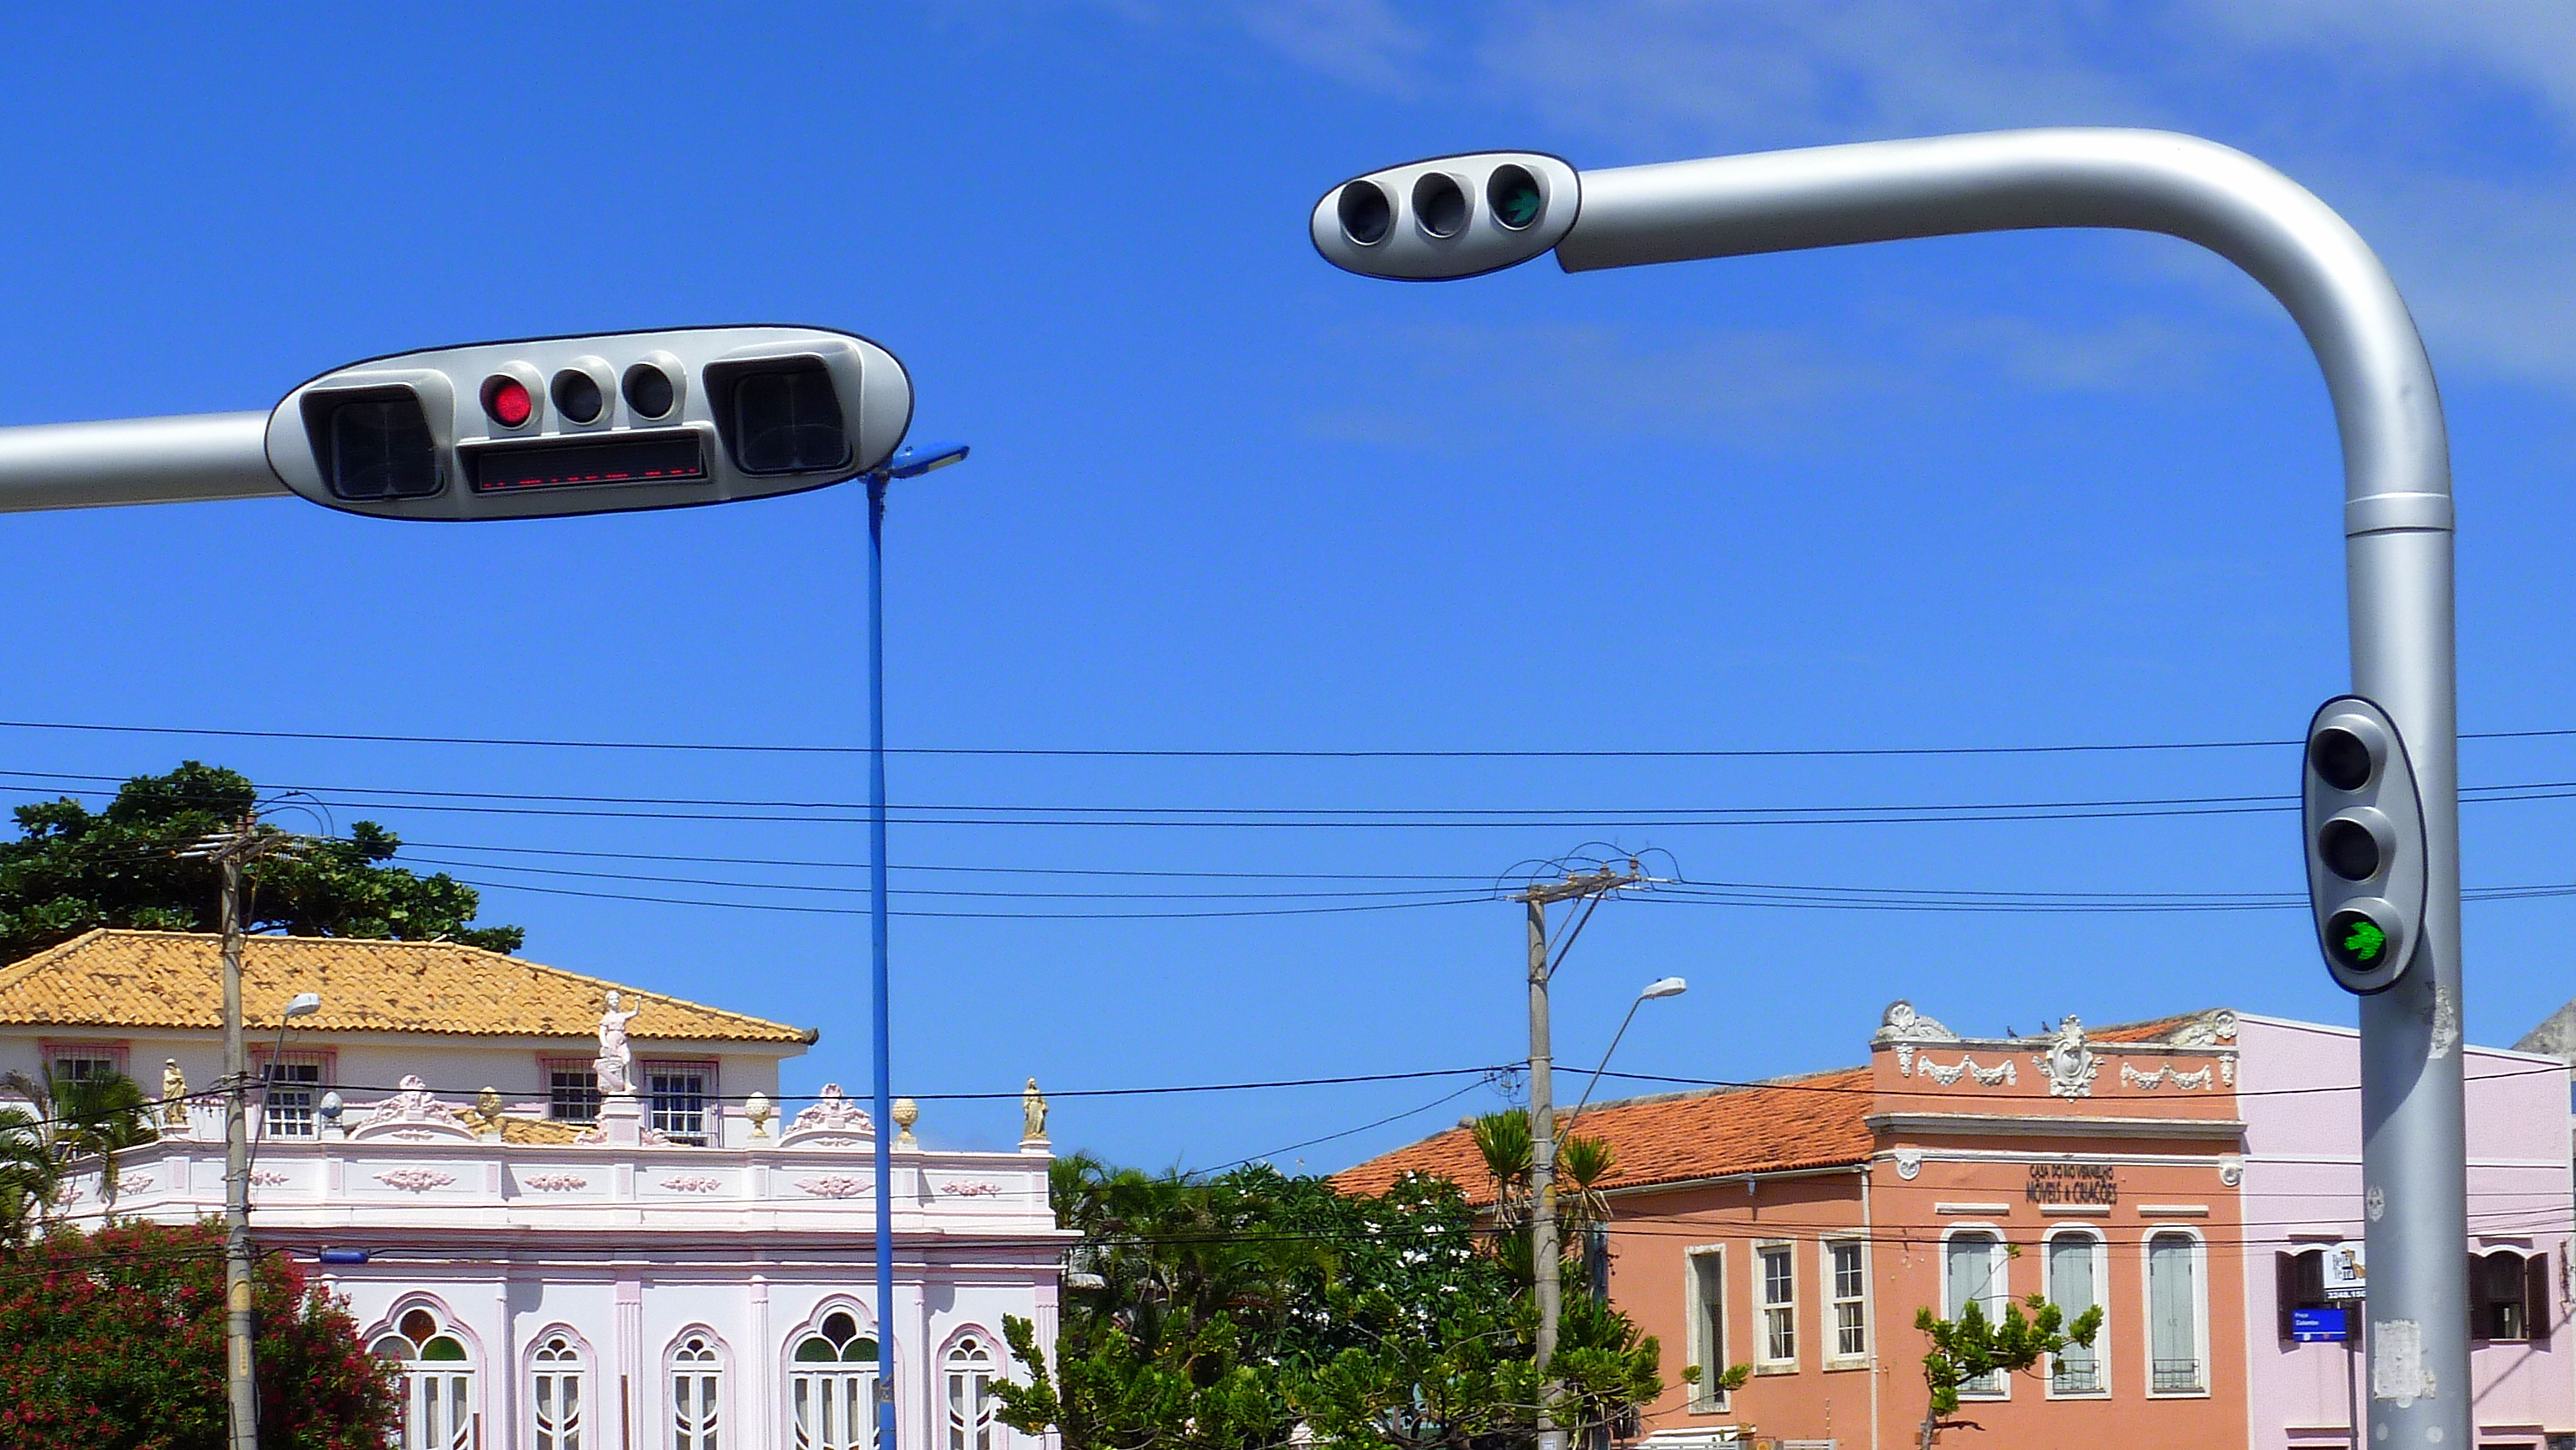
street light, signage, lighting, traffic light, light fixture, bahia, brasil, salvador, residential area